Sky position (RA, Dec in degrees): 42.745, 1.022
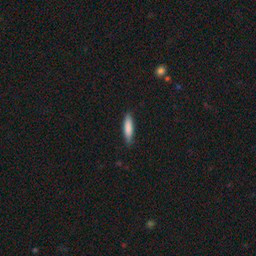
Galaxy morphology: Cigar Shaped Smooth Galaxies